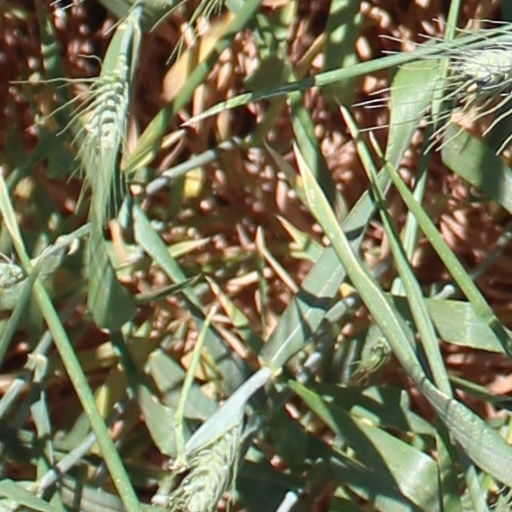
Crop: wheat